Lanberry

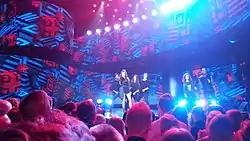
Lanberry performing in 2017.

In August 2016, she released the single "Piątek". The song went on to become her first top ten hit in Poland, peaking at number-seven. She was later confirmed to be taking part in "Krajowe Eliminacje 2017", the Polish national final to the Eurovision Song Contest 2017, with the song "Only Human", an English language version of "Piątek". Eurovision rules state that no songs released prior to September 2016 may compete in the Eurovision Song Contest 2017, so Lanberry's participation raised controversy as "Piątek" had been released that August. Eventually, it was decided that she could still compete, and went on to place sixth in the competition. She later rereleased "Lanberry" in June 2017, with five new tracks including "Piątek" and "Only Human".